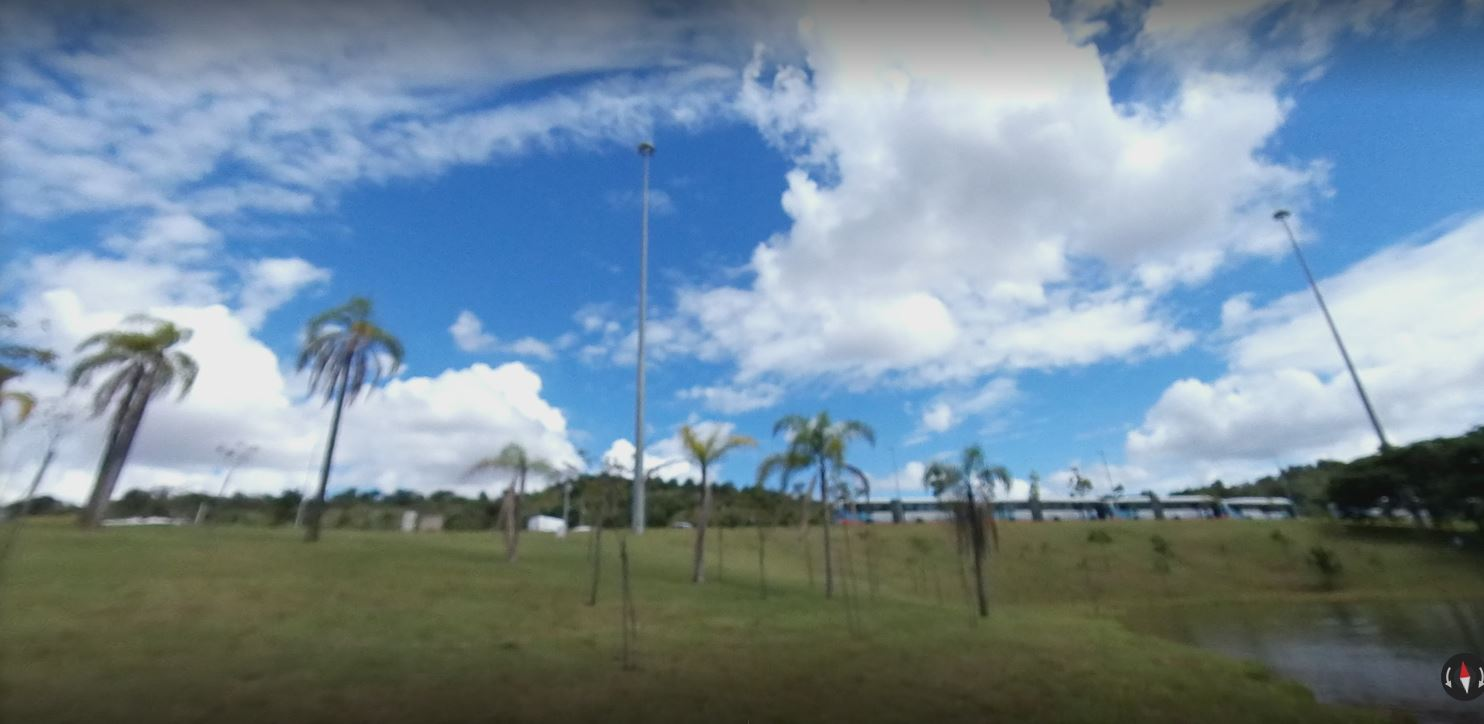
Fire: no
Smoke: no